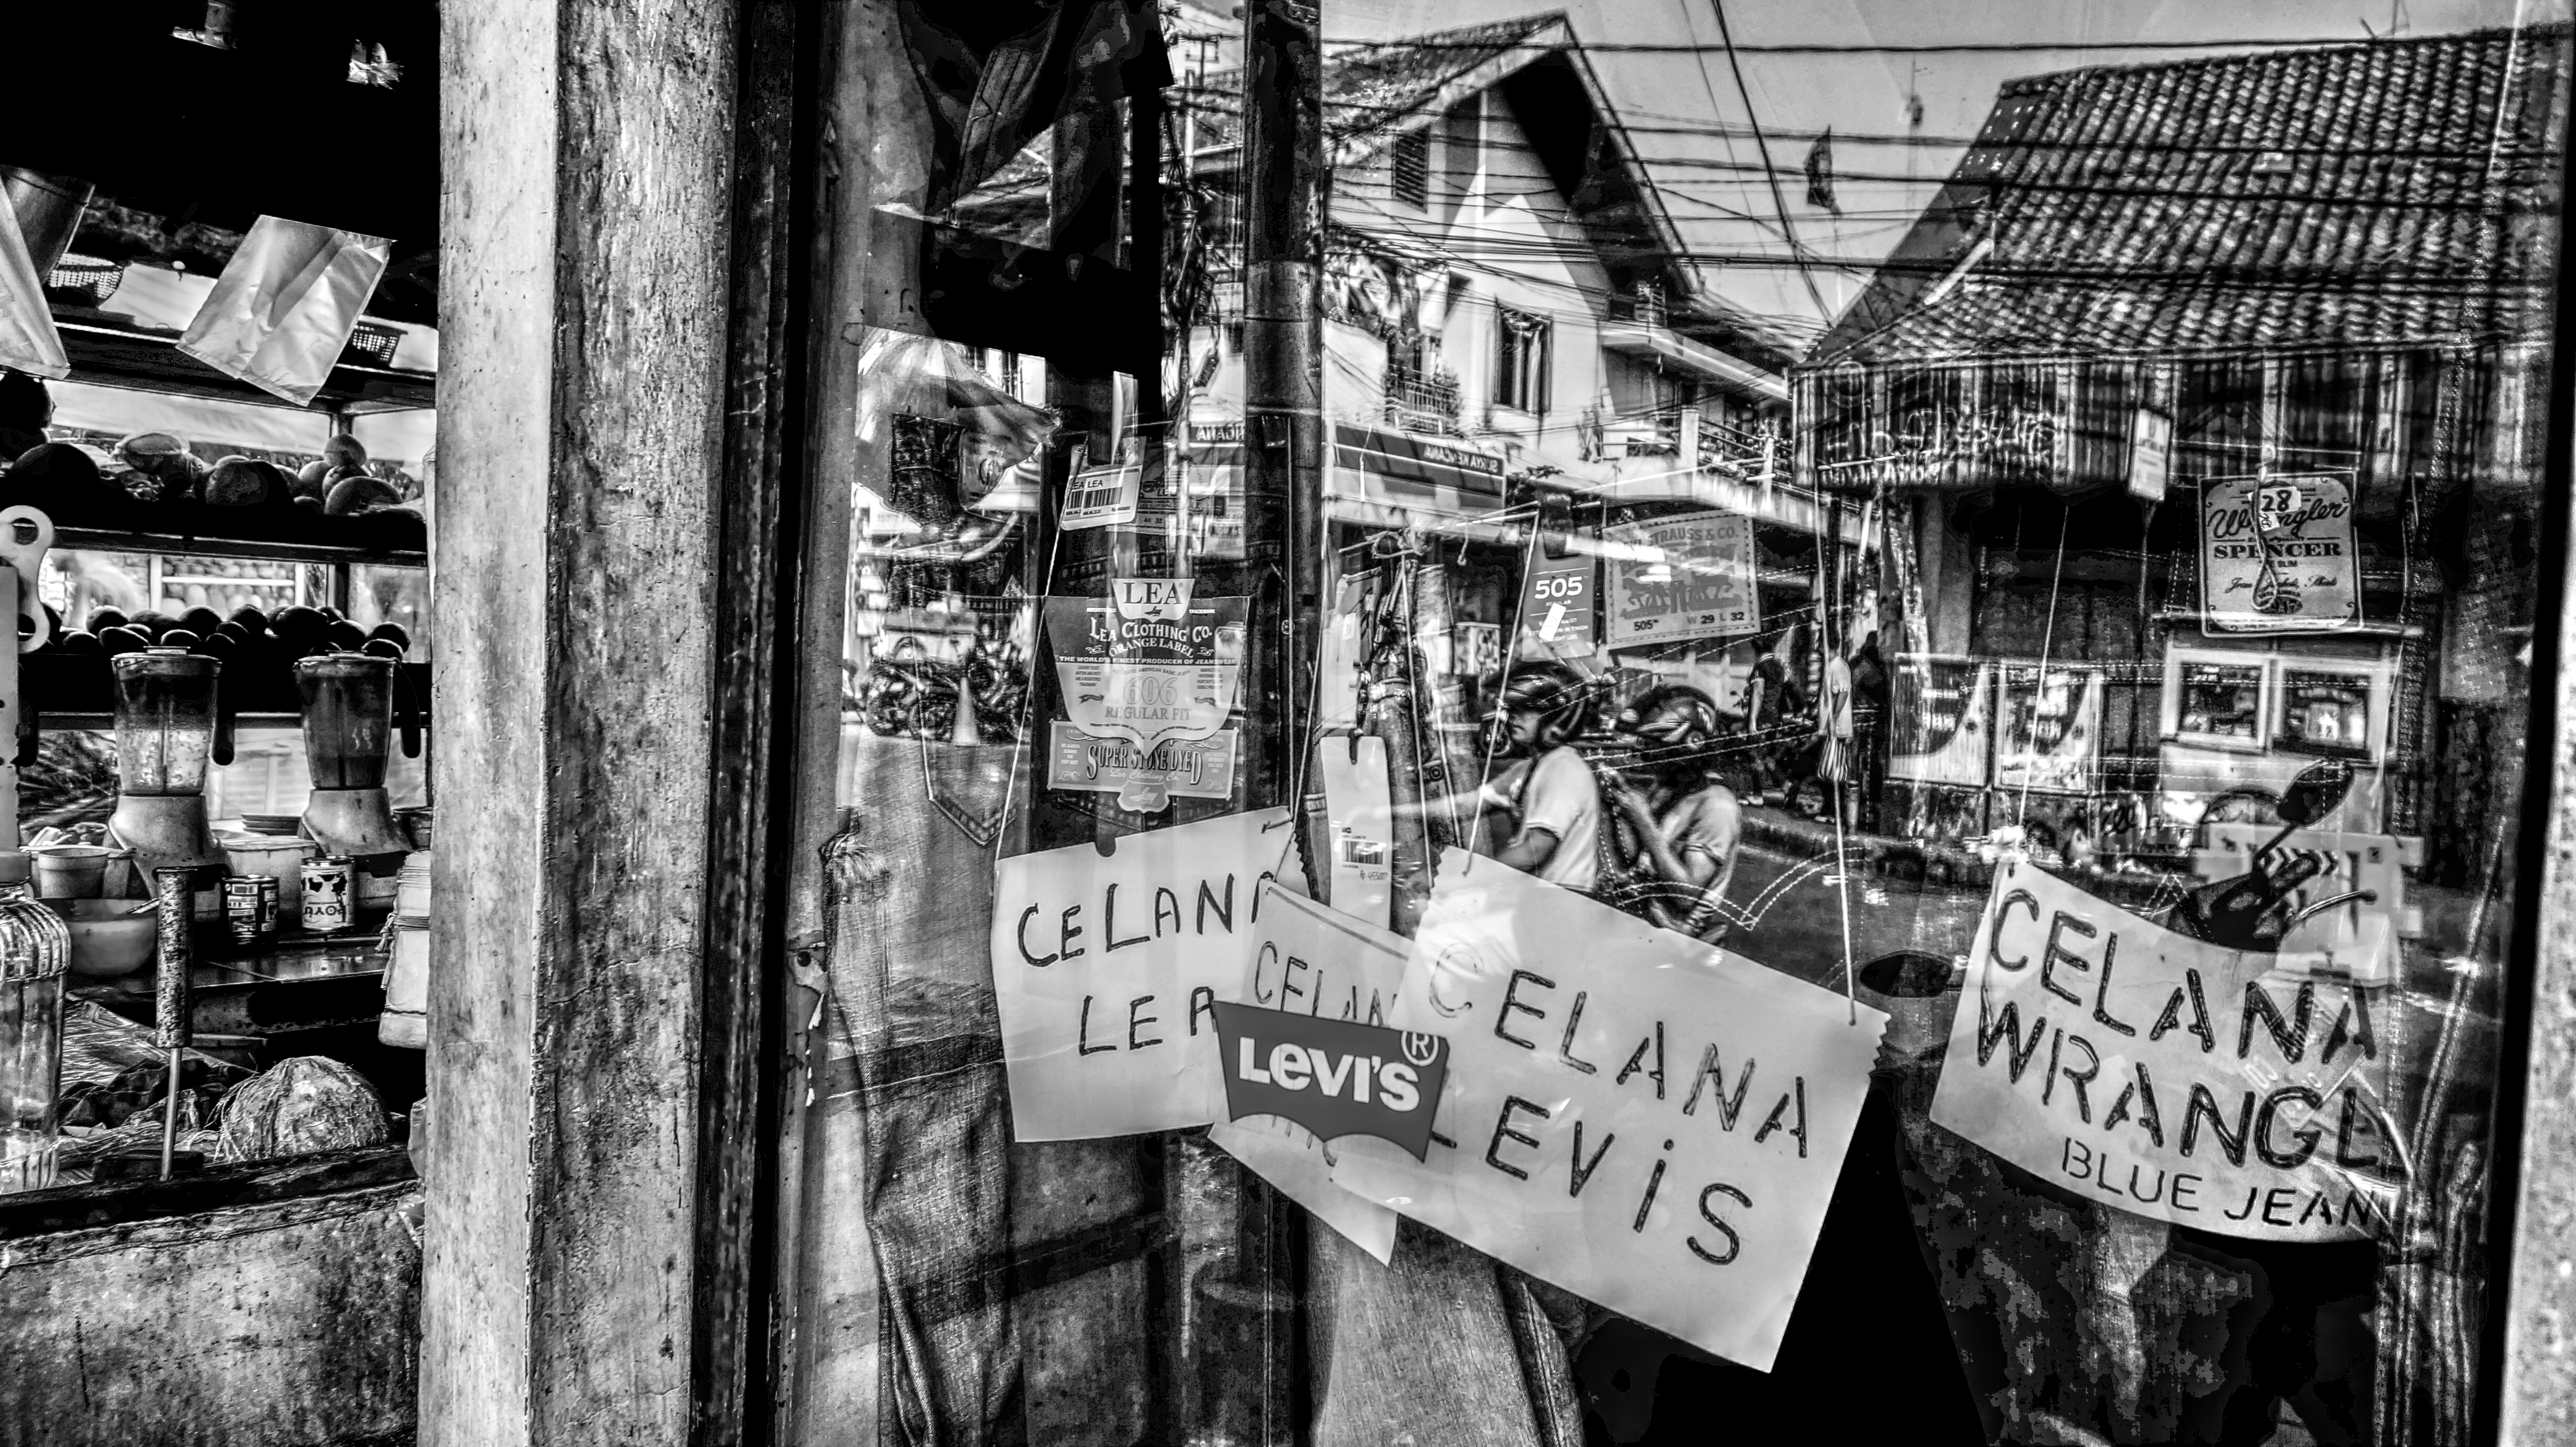
display, store, street, photo, black and white, contrast, photograph, white, handwriting, window, black, human, architecture, style, public space, wall, road, plant, city, font, monochrome, monochrome photography, tree, poster, event, house, pedestrian, stock photography, signage, market, public event, marketplace, crowd, retail, bazaar